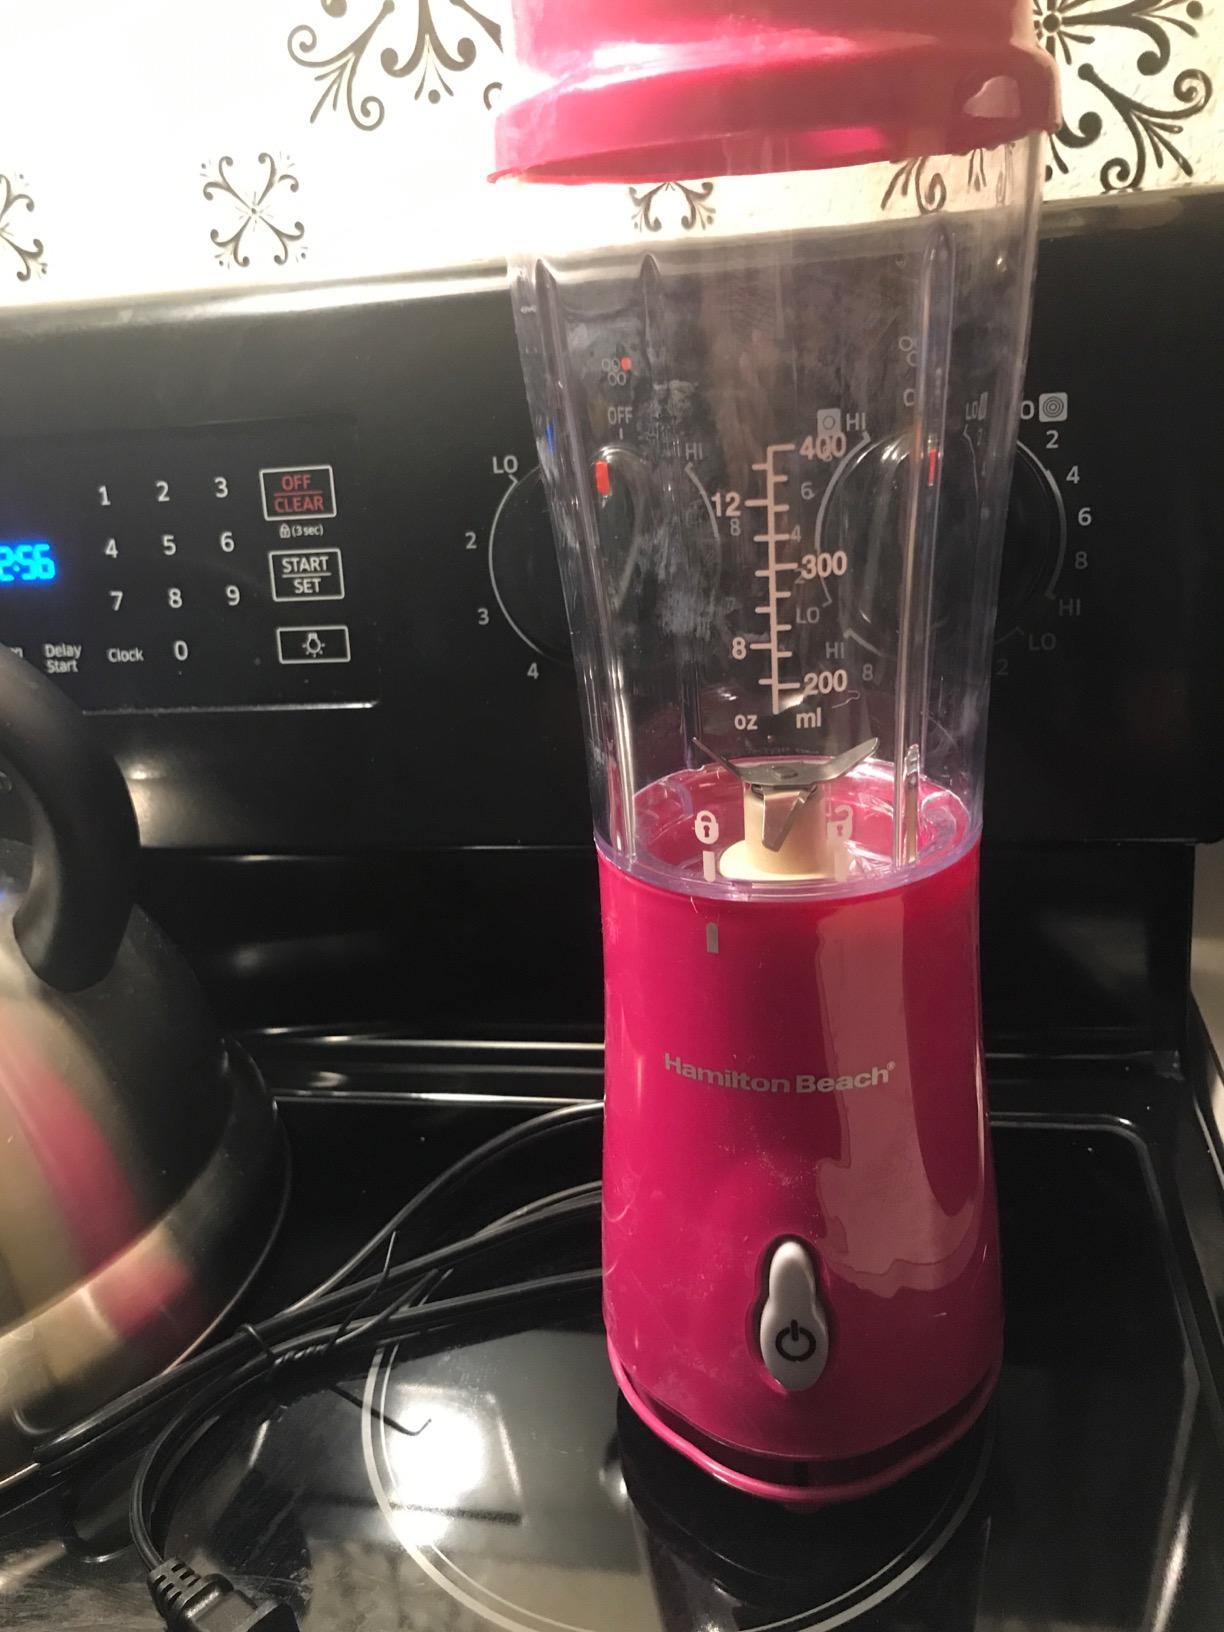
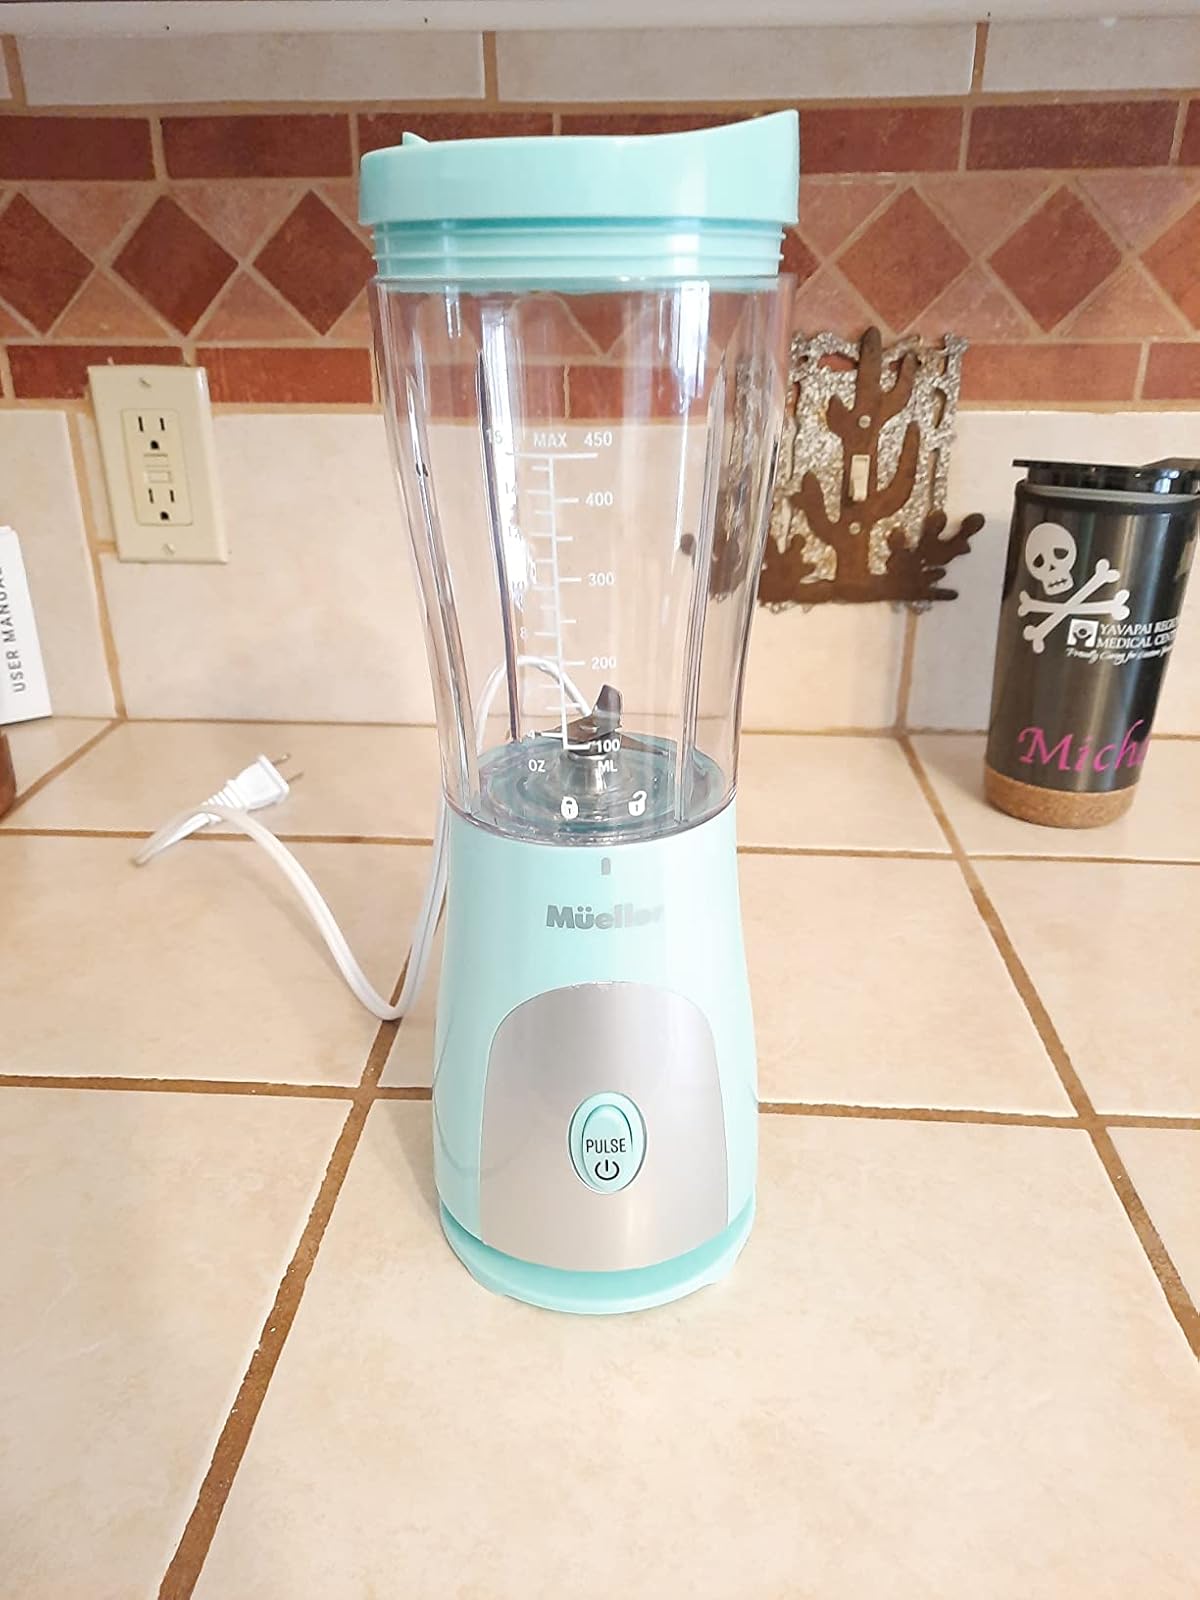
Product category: items_blender
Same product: no